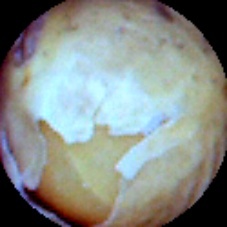
Label: Skin-damaged